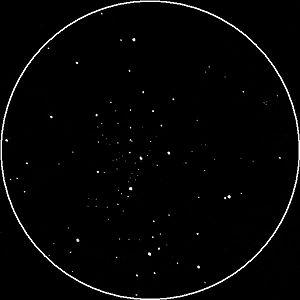
M25 est un amas ouvert situé dans la constellation du Sagittaire. Il a été découvert par Philippe Loys de Chéseaux en 1745, et Charles Messier l'a inclus dans son catalogue en 1764.